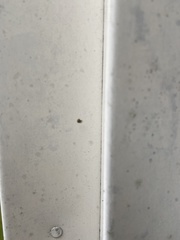
Species: Parasteatoda_tepidariorum